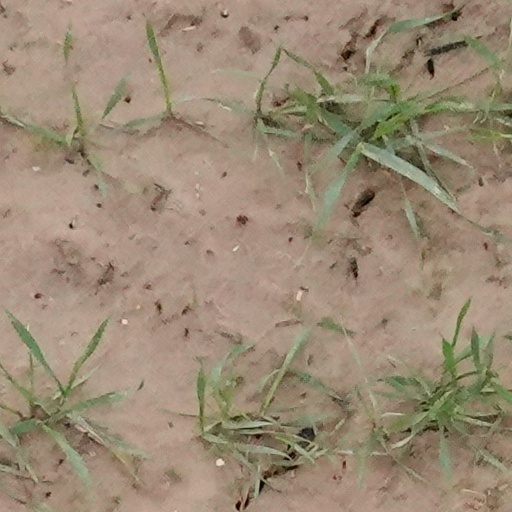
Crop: wheat